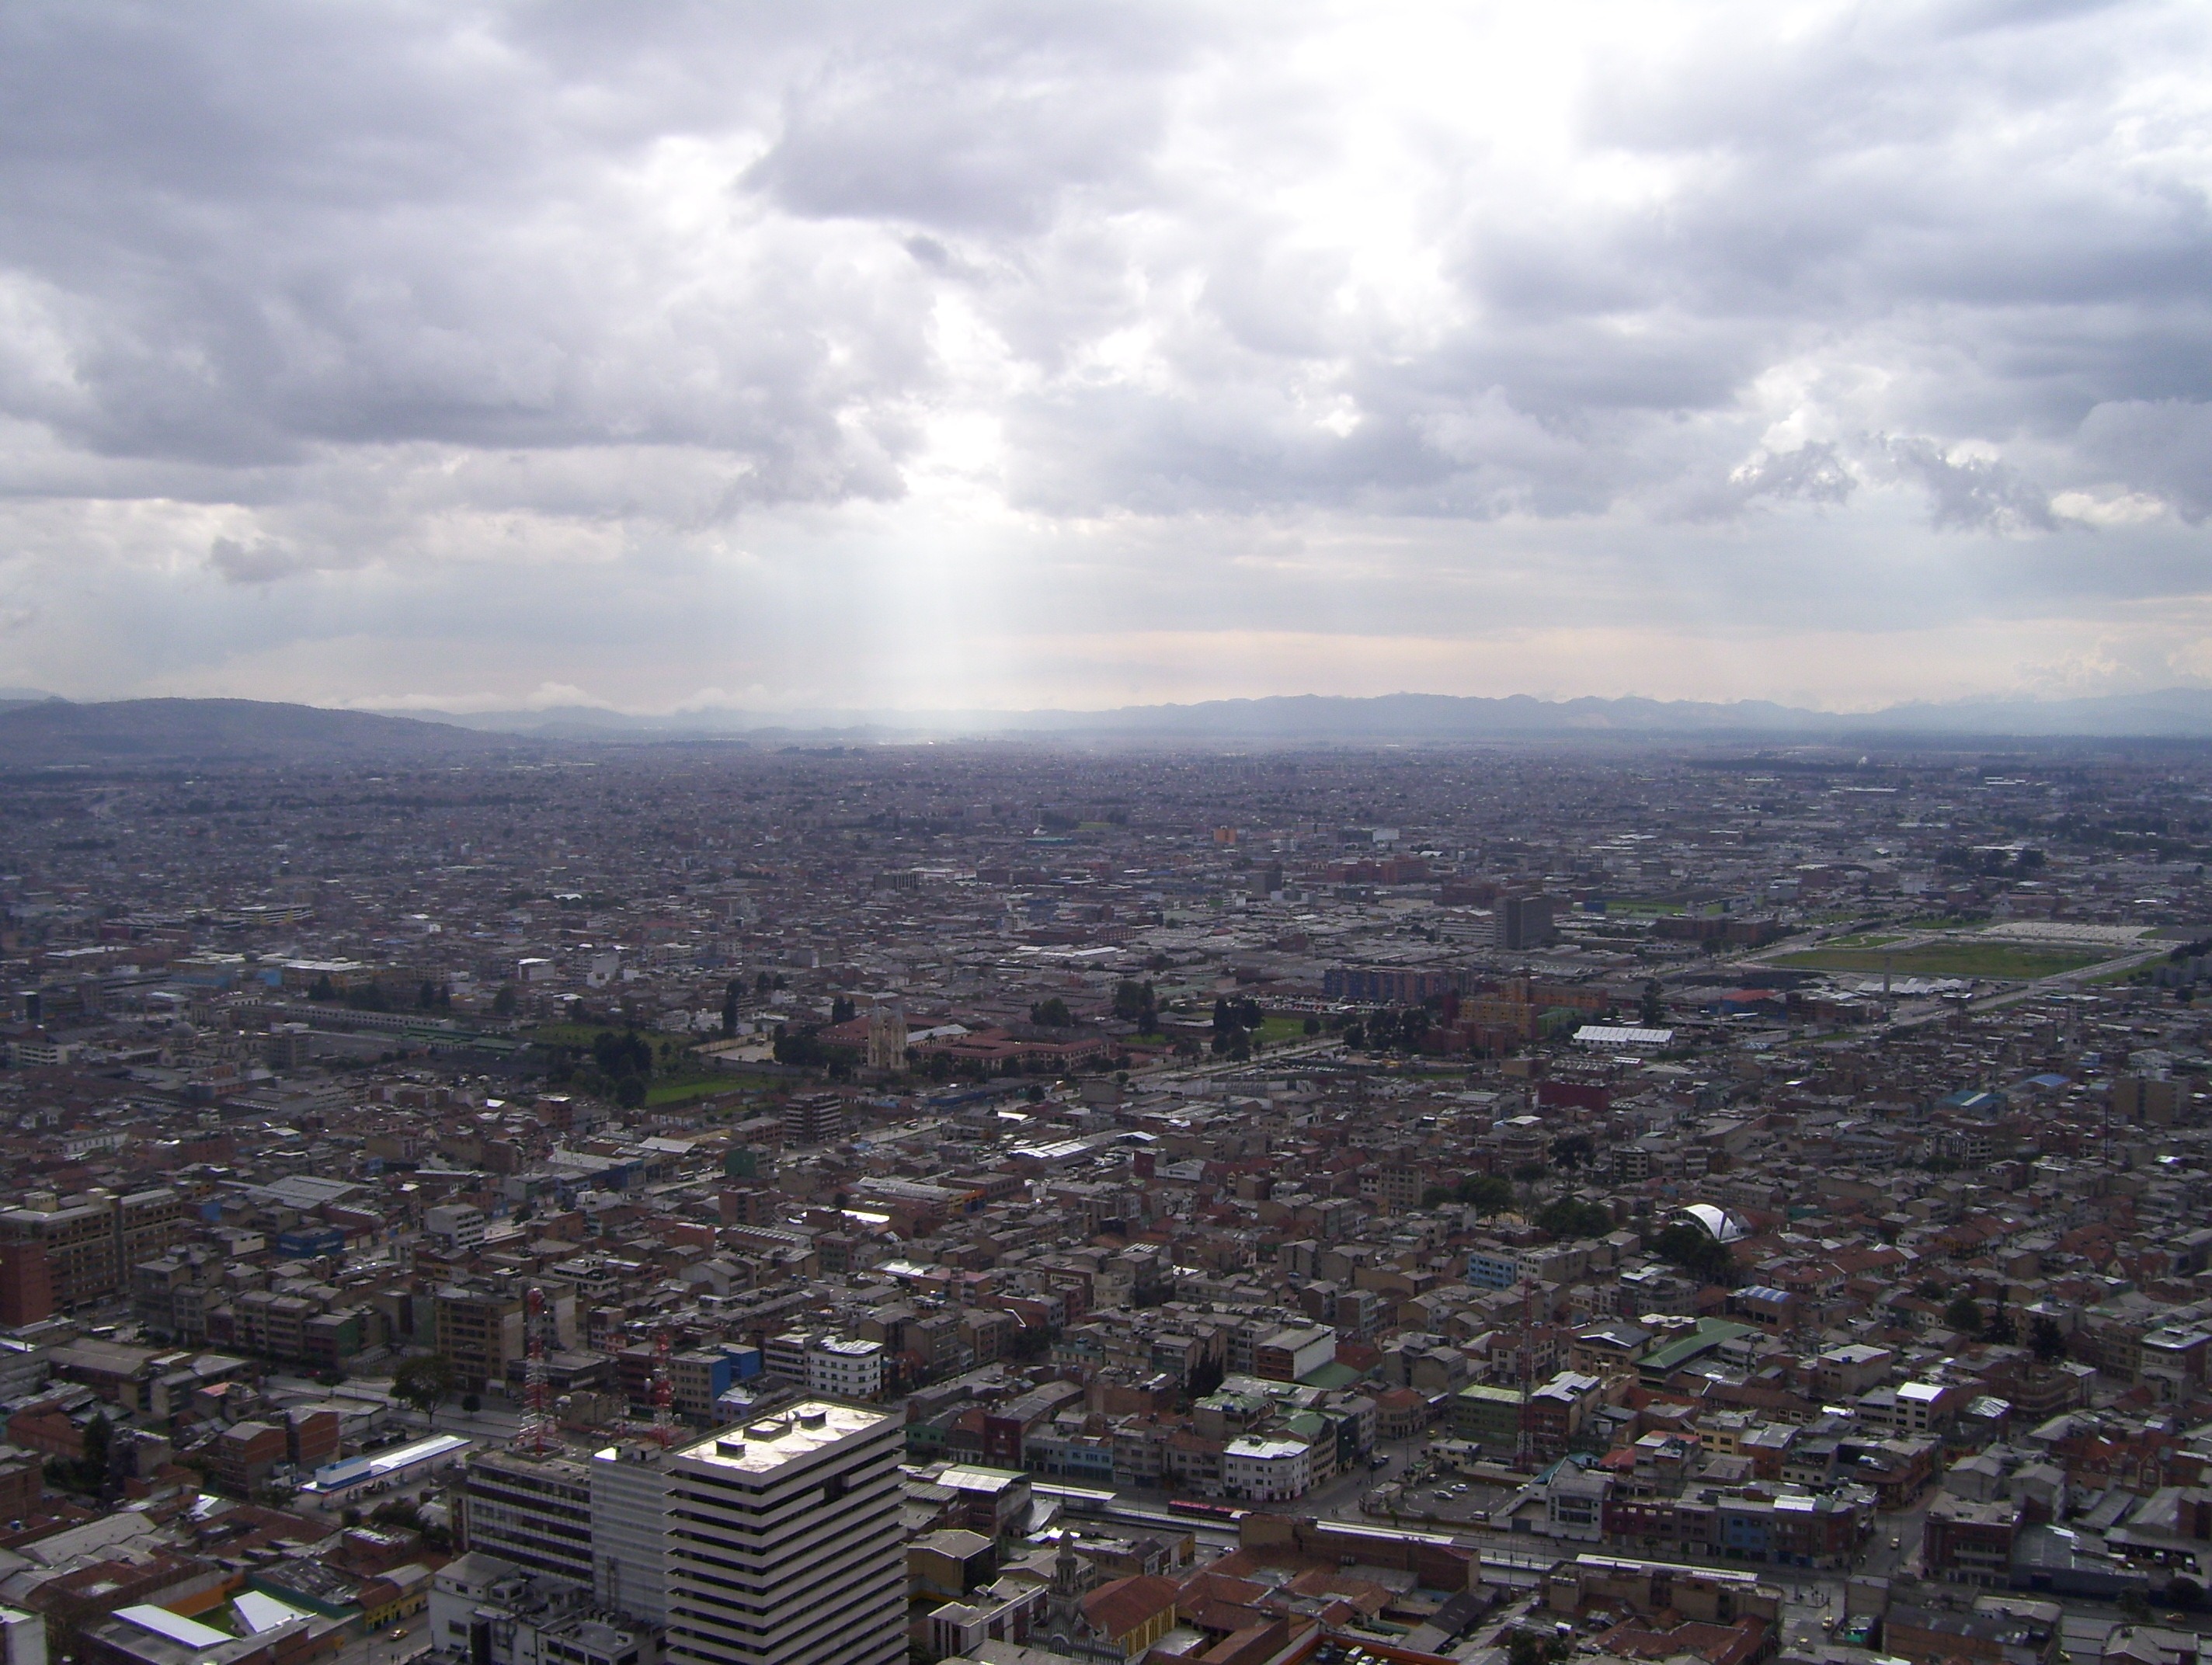
horizon, cloud, architecture, sky, skyline, building, city, skyscraper, urban, cityscape, panorama, downtown, panoramic, suburb, tower, scenic, scenery, weather, landmark, metropolitan, tower block, buildings, metropolis, colombia, bird's eye view, aerial photography, bogota, residential area, atmospheric phenomenon, human settlement, atmosphere of earth